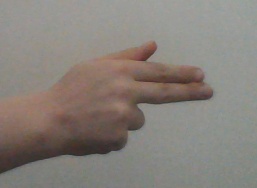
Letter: ghain